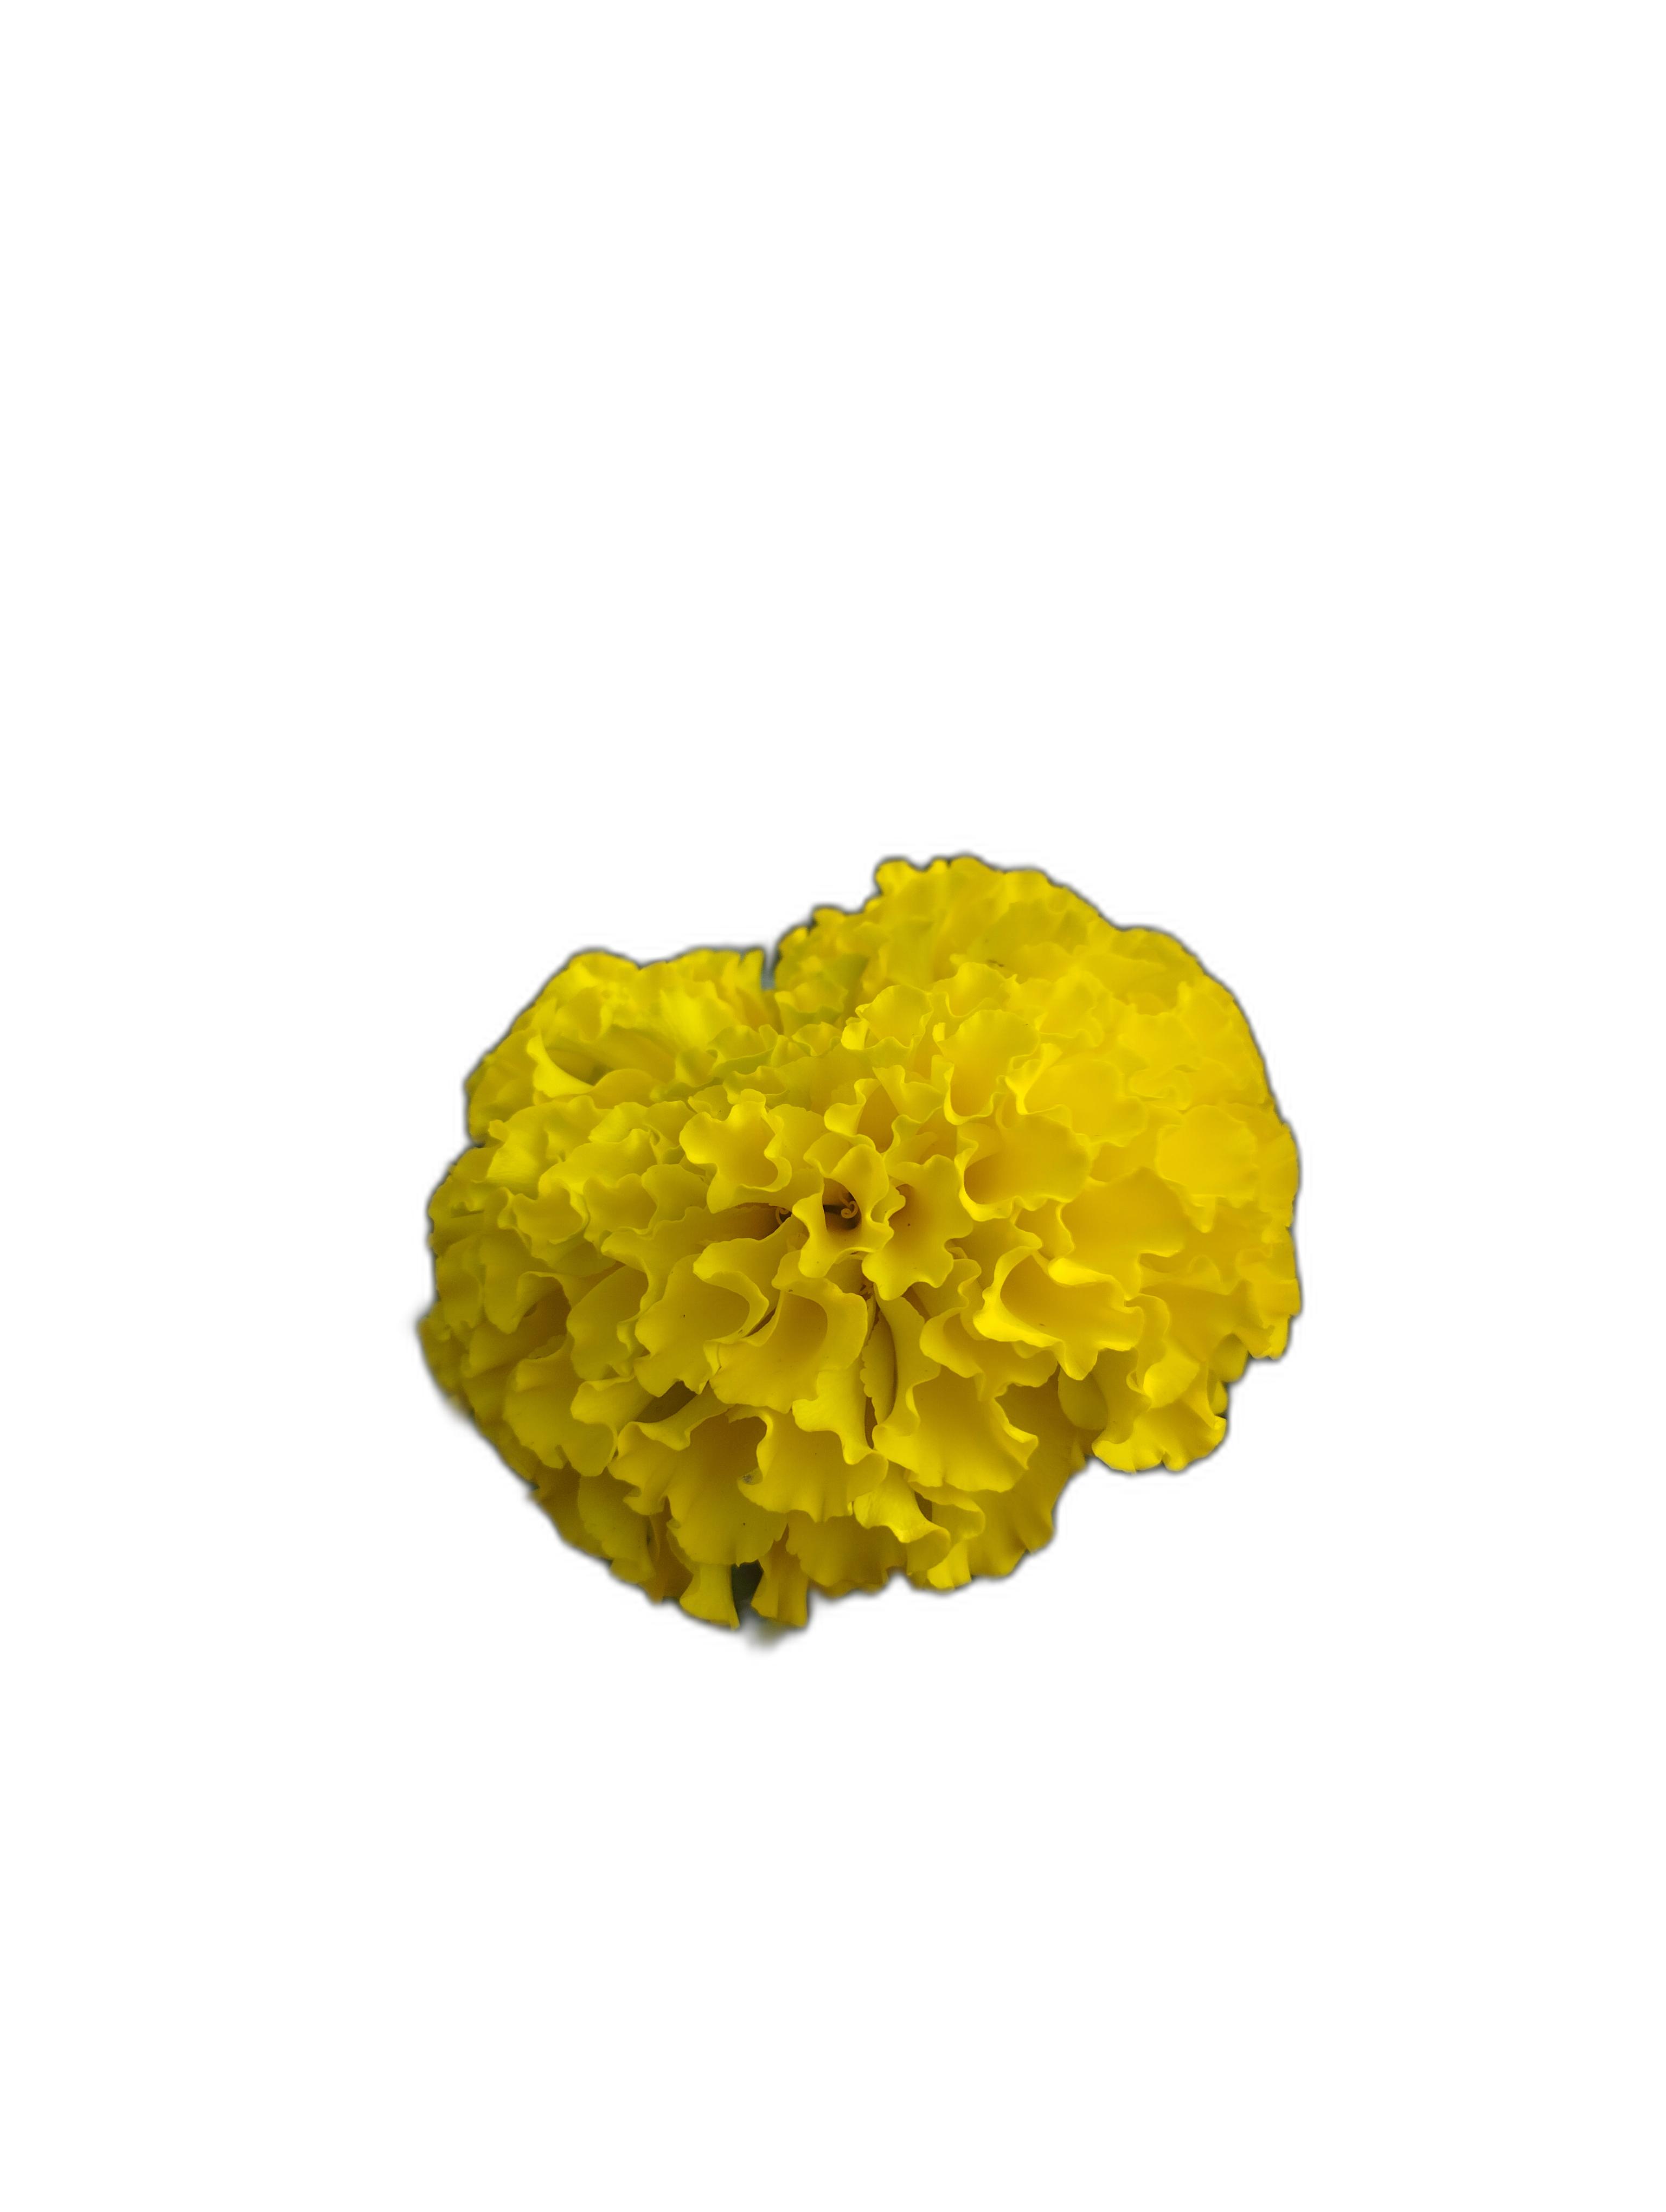
Label: Marigold